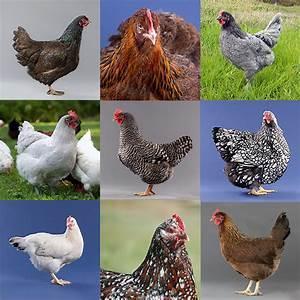
chicken